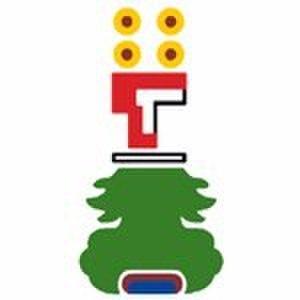
Naucalpan de Juárez est l'un de 125 municipios de l'État de Mexico au Mexique. C'est la municipalité la plus industrialisée de l'État, suivie de la capitale, Toluca. Elle est frontalière à l'est des délégations Miguel Hidalgo et Azcapotzalco, au sud de la municipalité de Huixquilucan, au nord de Tlalnepantla de Baz et d'Atizapán de Zaragoza et à l'ouest Jilotzingo.